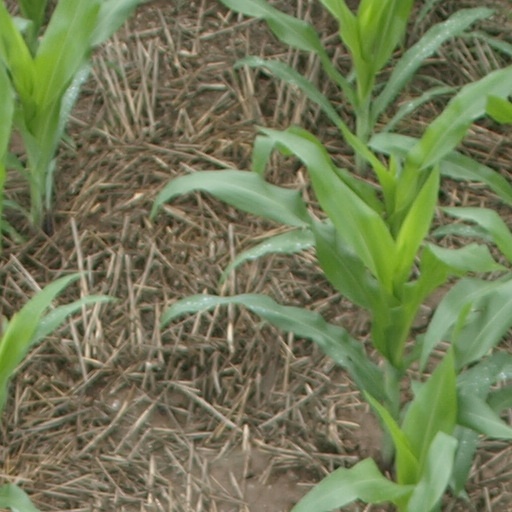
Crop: maize; corn